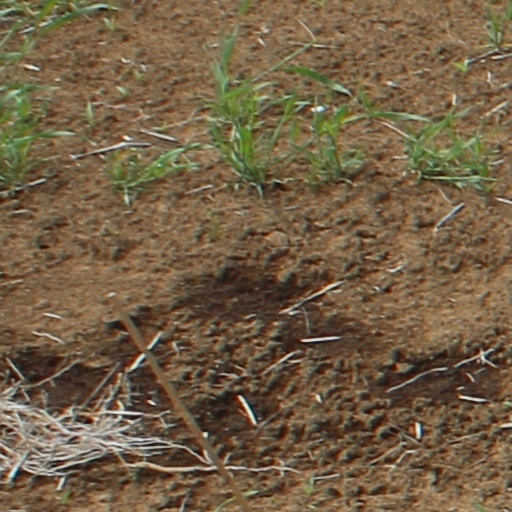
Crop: wheat